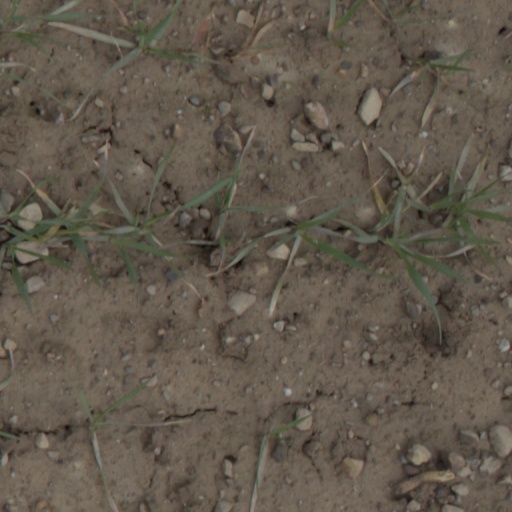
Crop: wheat